Kevin Moore

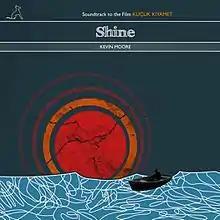
Kevin Moore - "Shine" album cover

In 2004, Moore relocated to Istanbul, Turkey, and composed the soundtrack to the horror film "Okul" ("The School") which was subsequently released as a solo record titled "Ghost Book". The music contained many traditional instruments stemming from Moore's stays in Costa Rica and Turkey. In 2006, Moore once again teamed up with Turkish producers for another soundtrack project. The film, "Küçük Kıyamet" ("The Little Apocalypse"), tells the horrific tale of a family who decides to rent a summer house by the seaside. Its soundtrack CD "Shine" was self-released December 2010 after a funding campaign on Kickstarter Both films, "Okul" and "Küçük Kıyamet", were based on books written by Turkish author Doğu Yücel.